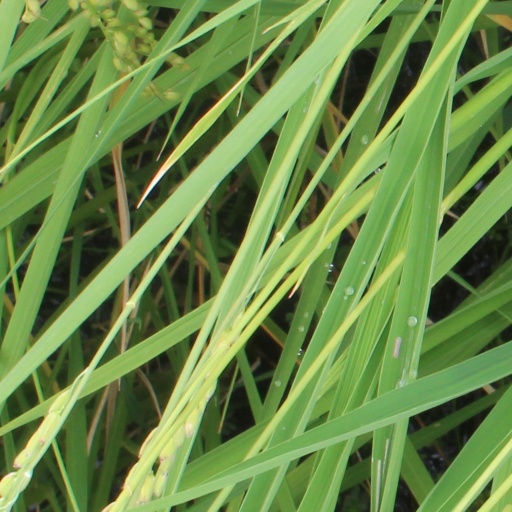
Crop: rice